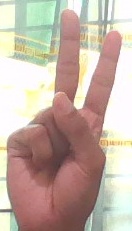
ASL sign: V